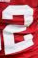
Number: 2